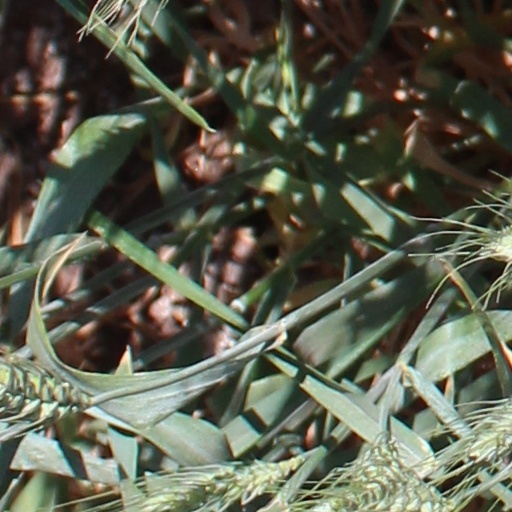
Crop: wheat